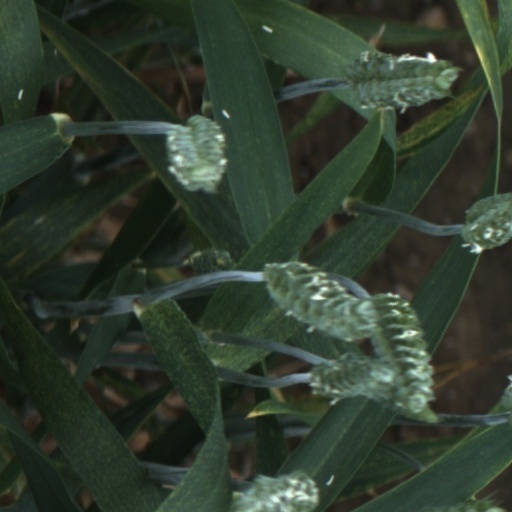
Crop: wheat